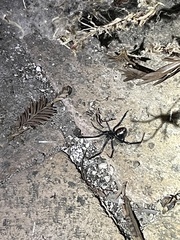
Species: Lactrodectus_hesperus